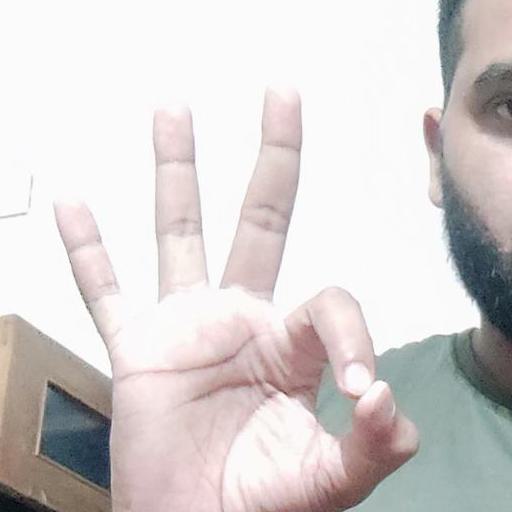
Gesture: ok